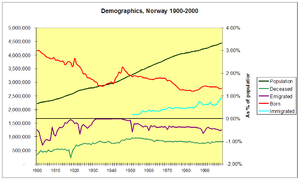
Norge / Demografi
Udviklingen af demografiske tal 1900-2000.
Norge, officielt Kongeriget Norge, er en skandinavisk enhedsstat i form af et konstitutionelt monarki, der består af den vestlige del af den skandinaviske halvø samt Jan Mayen, Svalbard og Bouvetøen. Norge har et areal på 385.207 km² og et indbyggertal på over 5,3 millioner. Det er det næsttyndest befolkede land i Europa. Den længste grænse går mod øst til Sverige, mod nord til Finland og Rusland. Resten af landet afgrænses af havet: Barentshavet mod nord, Norskehavet mod vest, Nordsøen mod sydvest og Skagerrak mod syd. Landets hovedstad er Oslo. Norge gør krav på territorierne Dronning Maud Land og Peter I's Ø i og ved Antarktis, men disse krav er ikke alment anerkendt.